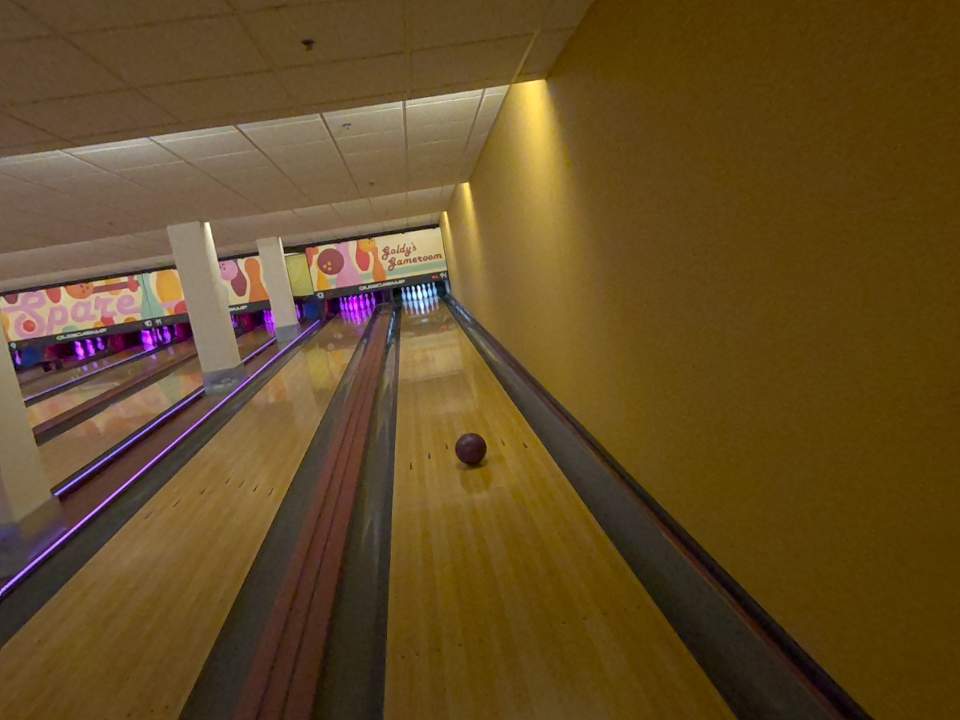
Object: bowling_ball